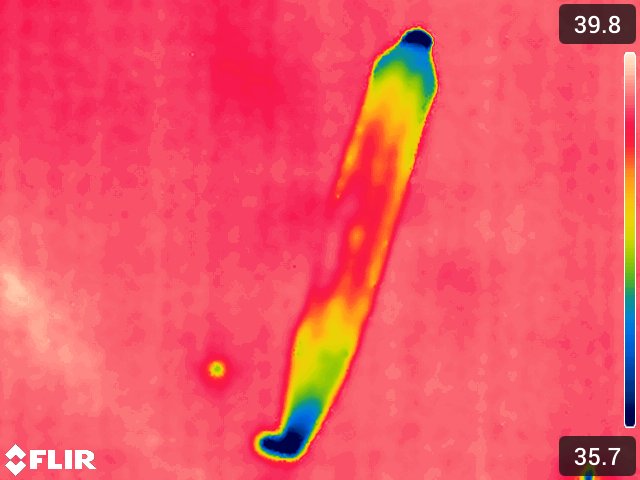
Maturity: over_matured